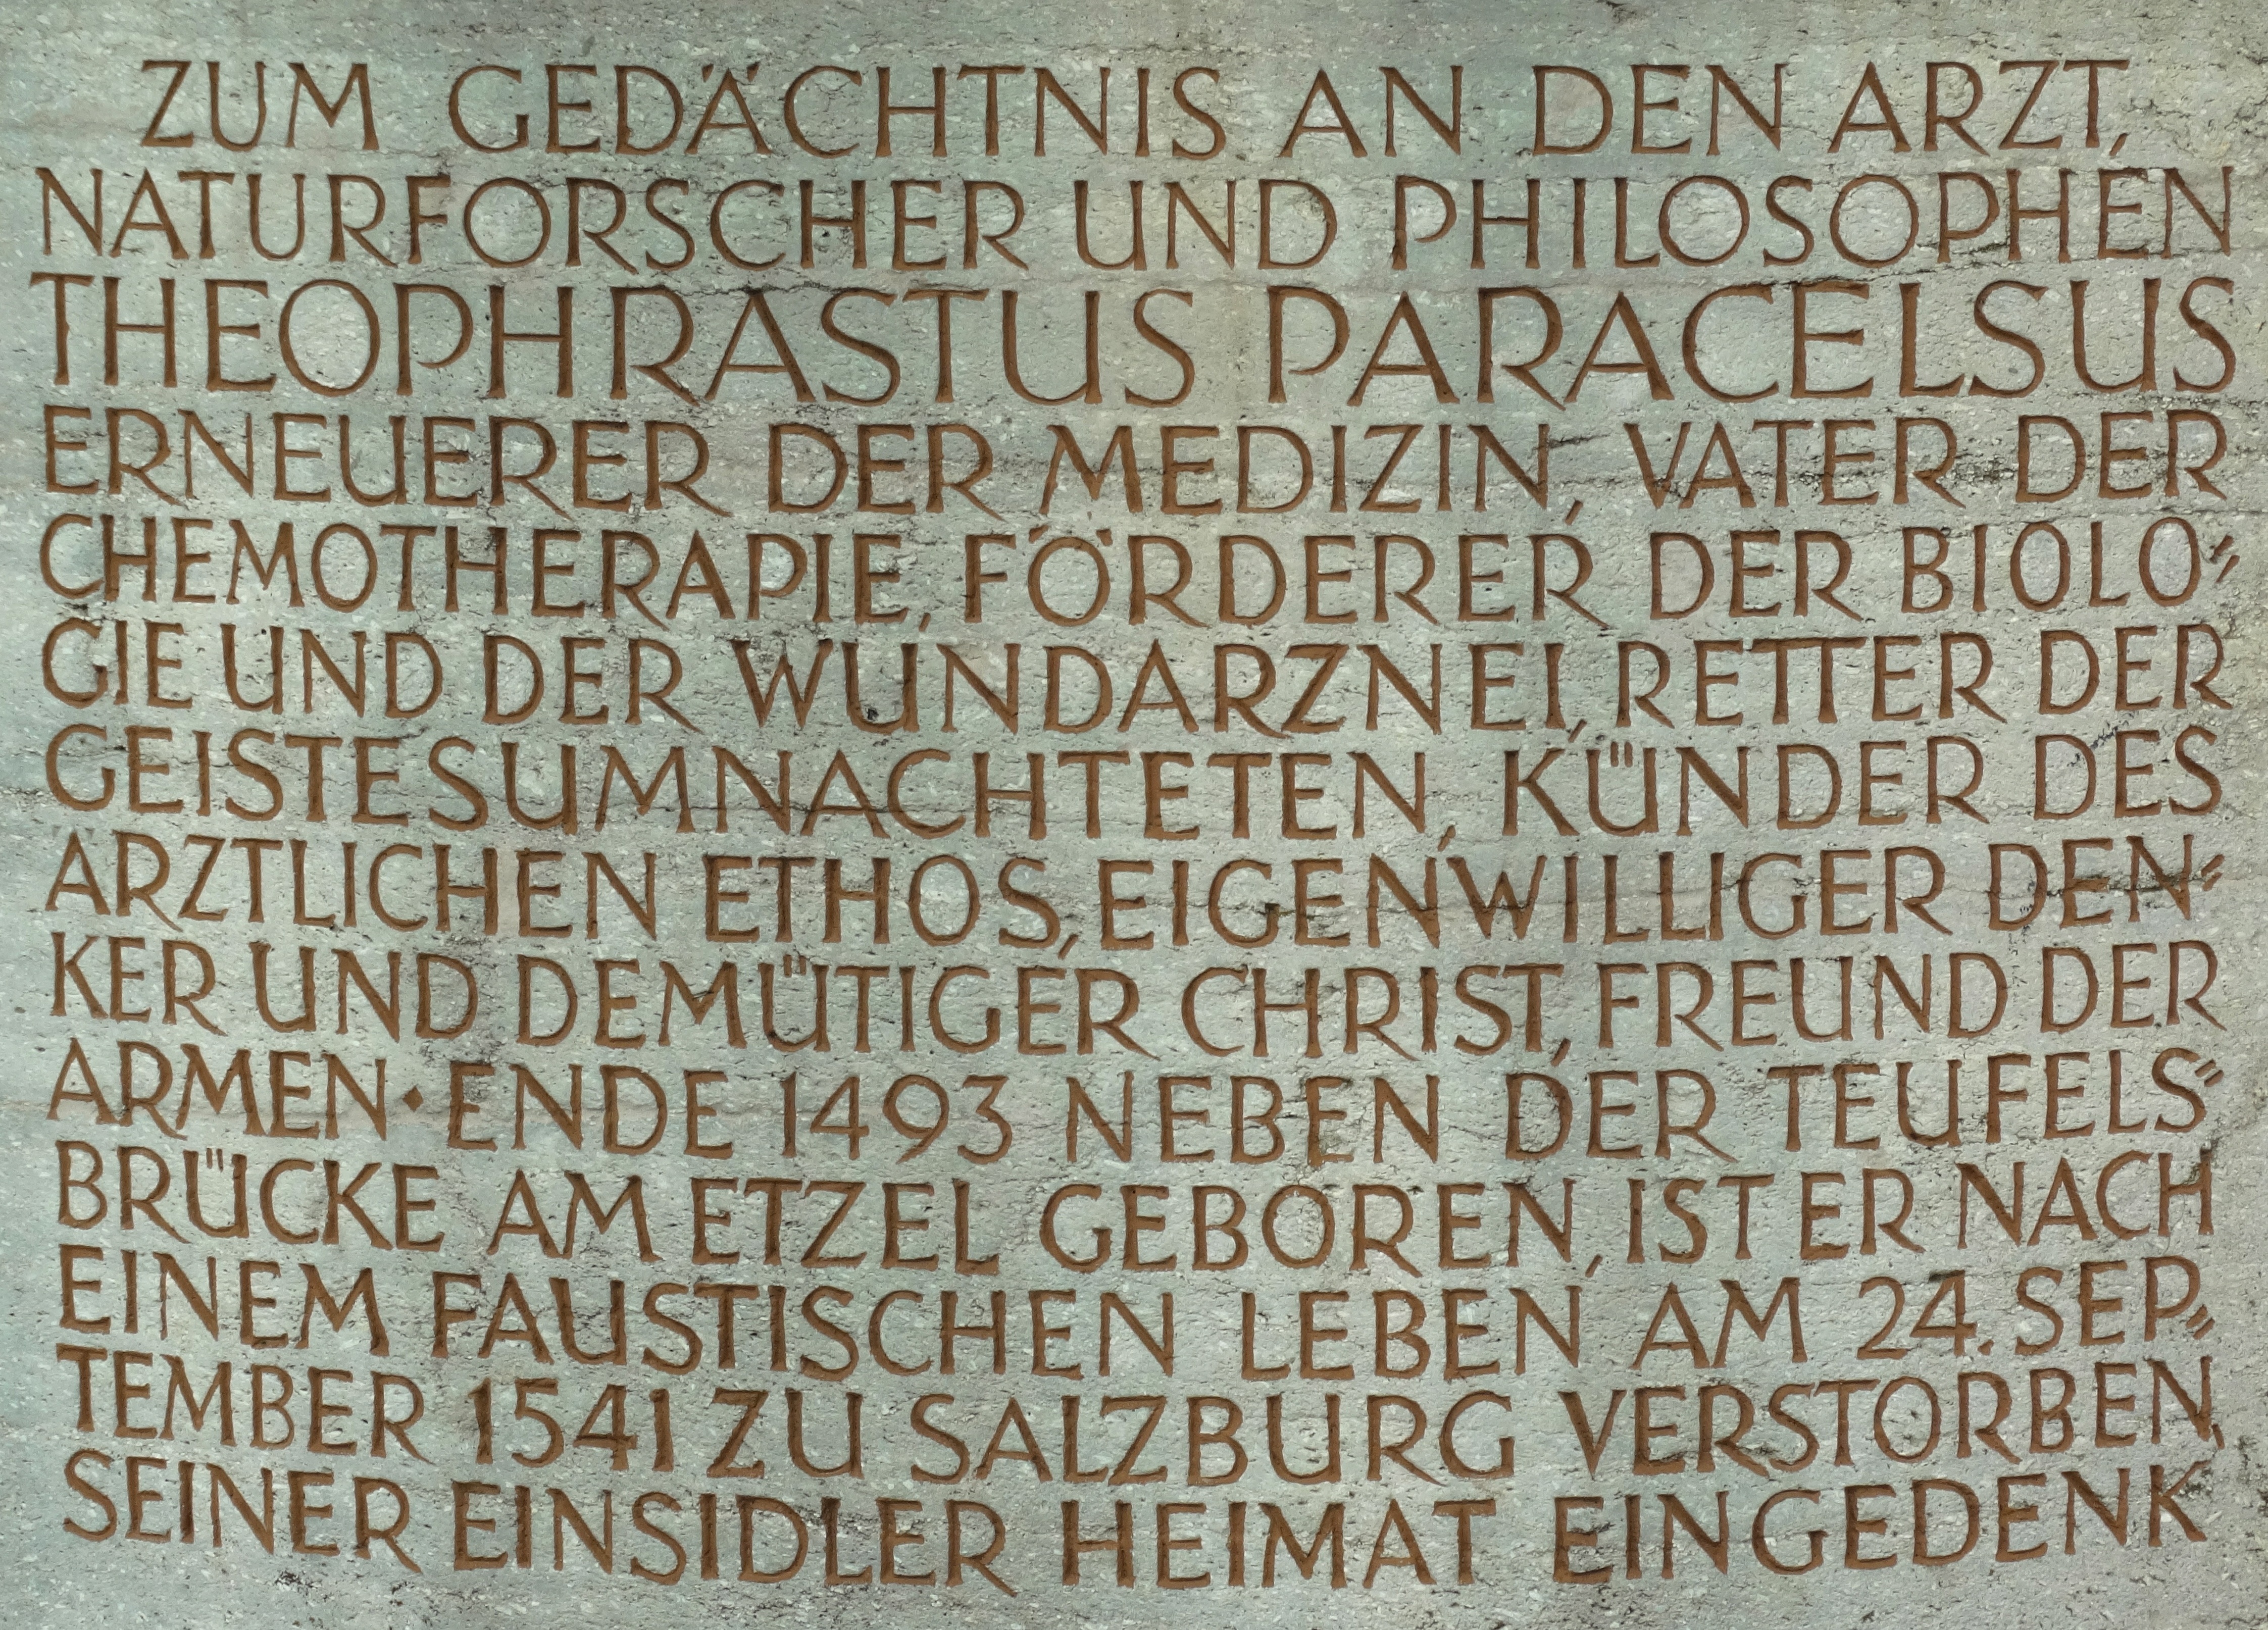
memory, font, art, text, handwriting, inscription, image, calligraphy, relief, medical, stele, archaeological site, ancient history, commemorative plaque, stone tablet, paracelsus, postscript, forefather